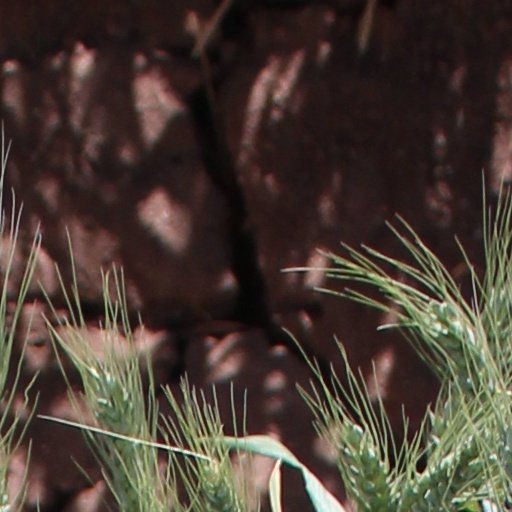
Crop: wheat